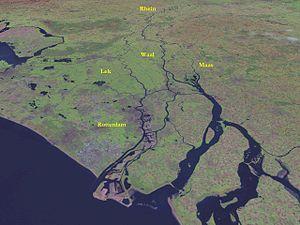
Les grote rivieren, traduit littéralement par les grandes rivières, est une zone particulière des Pays-Bas où de nombreux fleuves et rivières se joignent, notamment le Rhin et la Meuse.
Le delta de la Meuse et du Rhin est un delta situé dans les Pays-Bas et donnant sur la mer du Nord, formé par la confluence de la Meuse, du Rhin et, plus au sud, de l'Escaut.